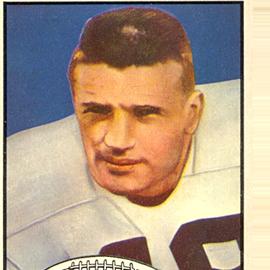
Age: 23